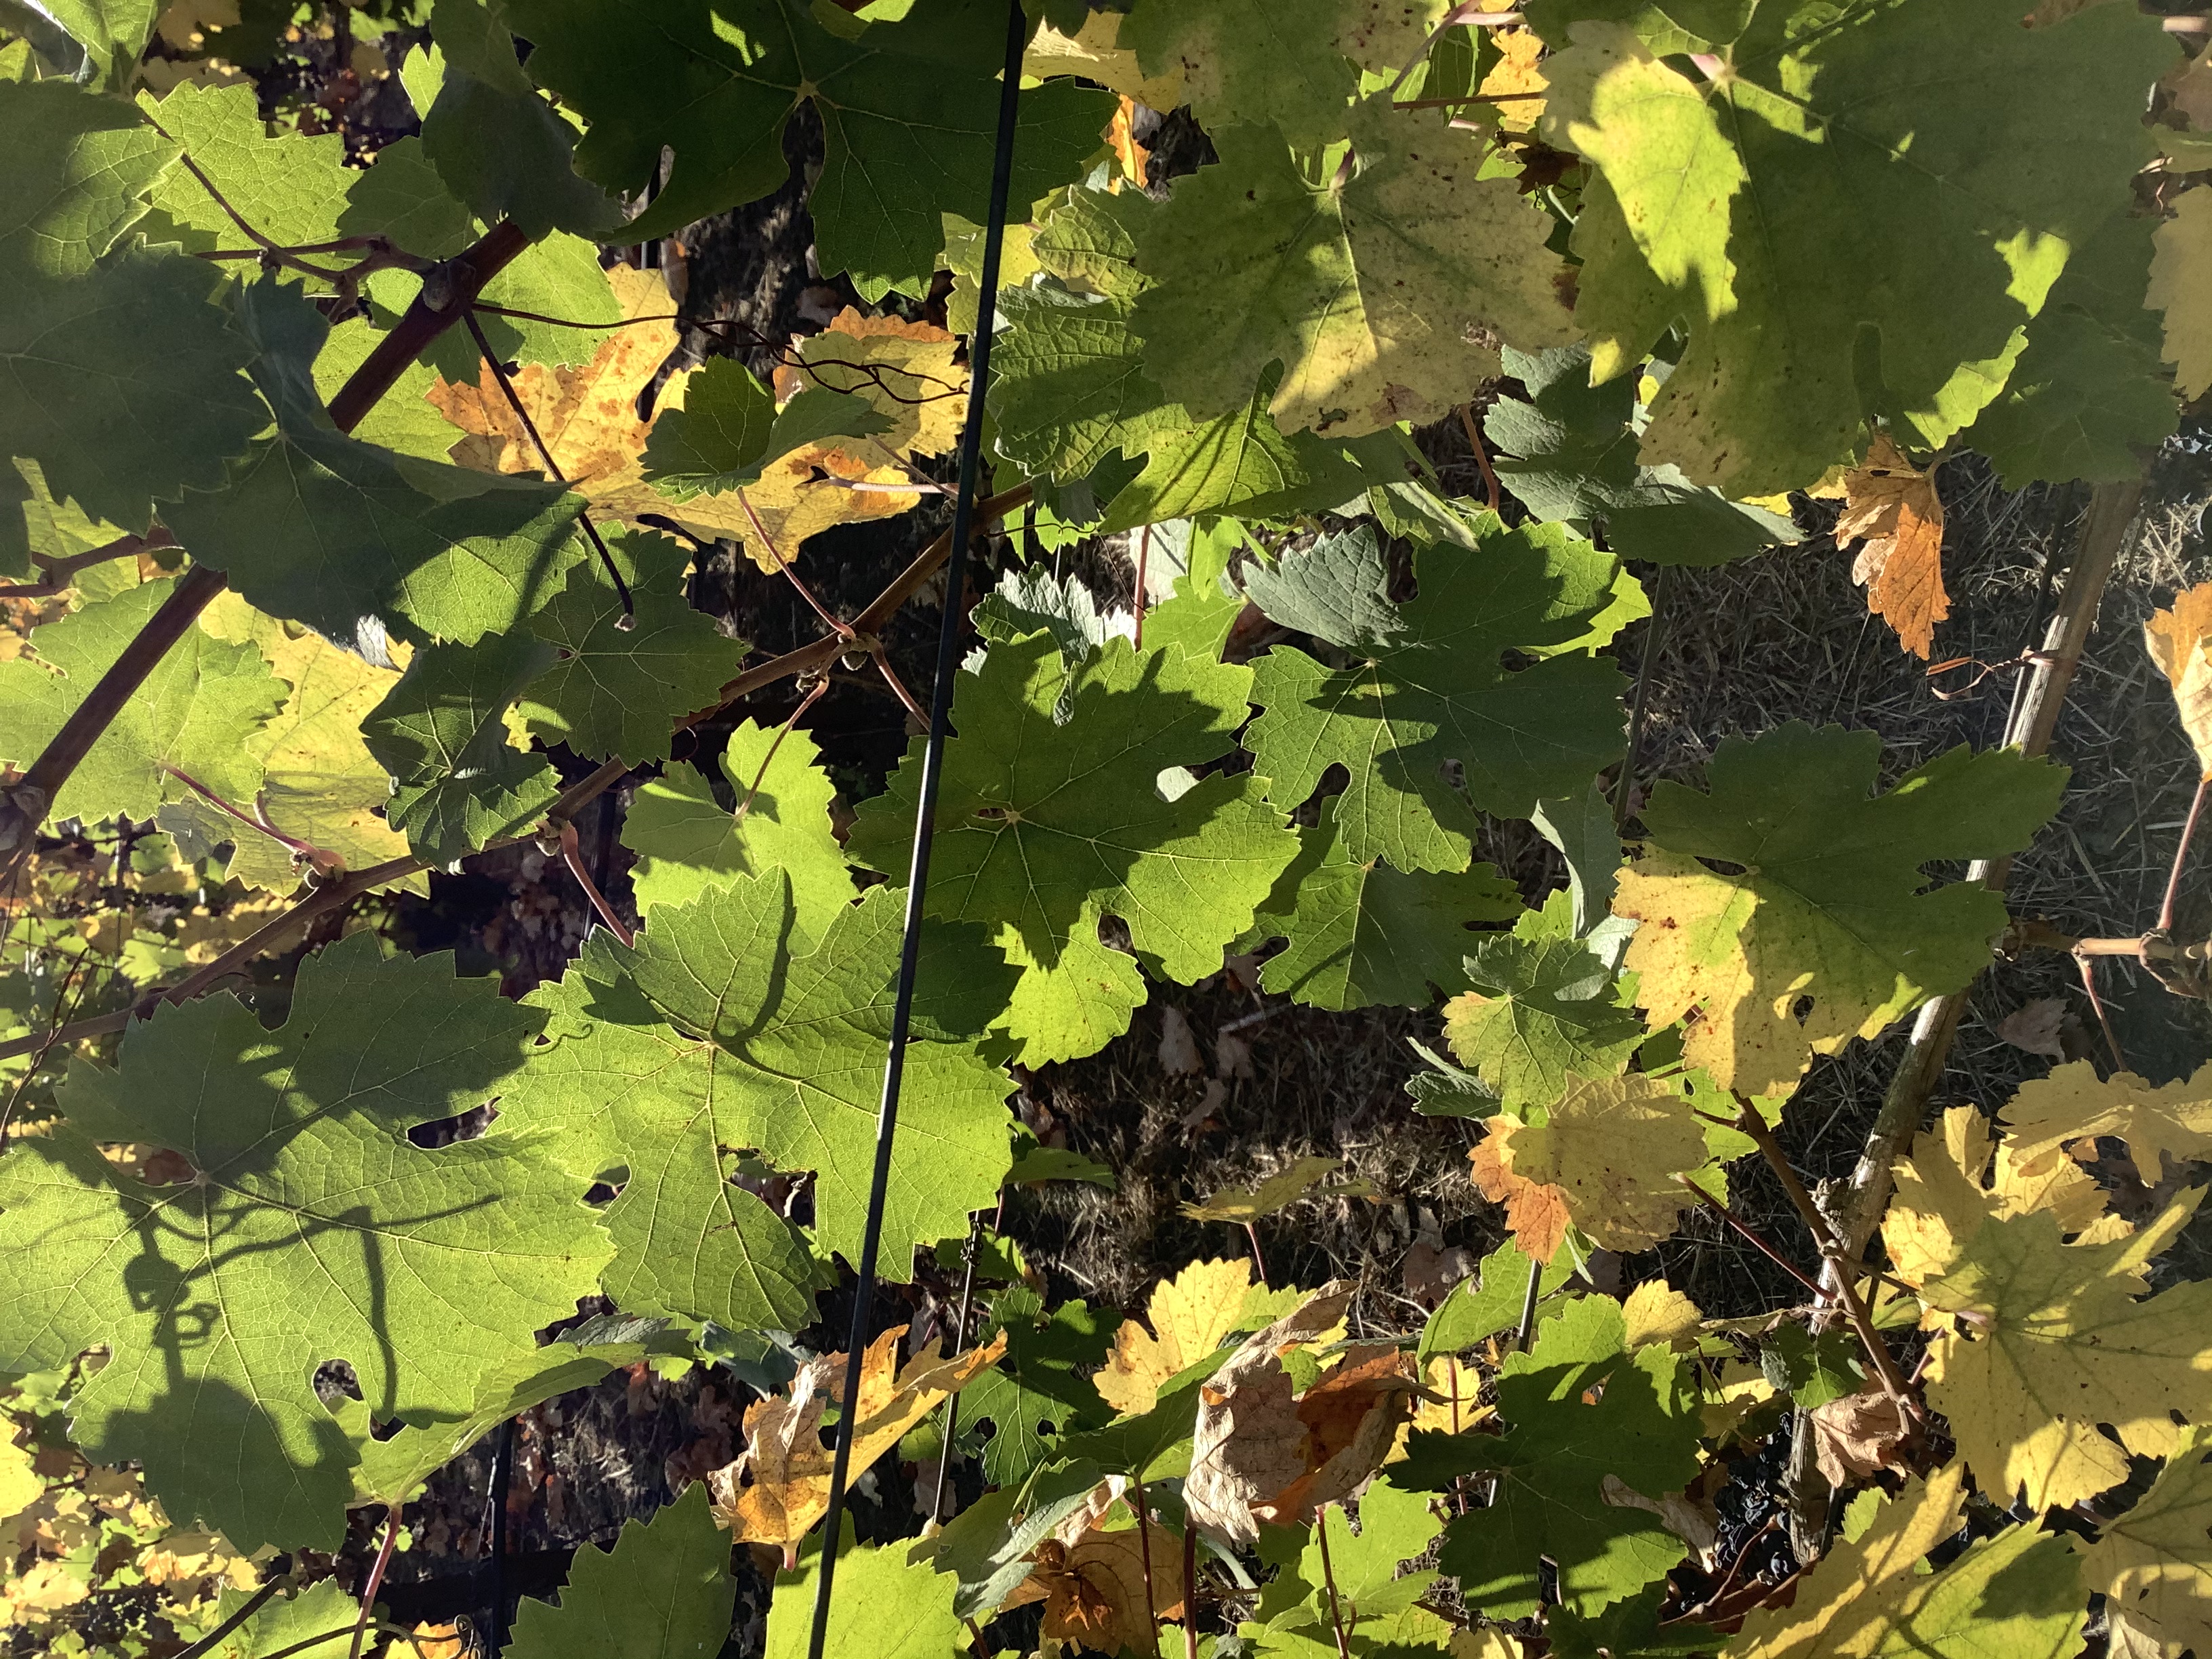
Label: No Virus